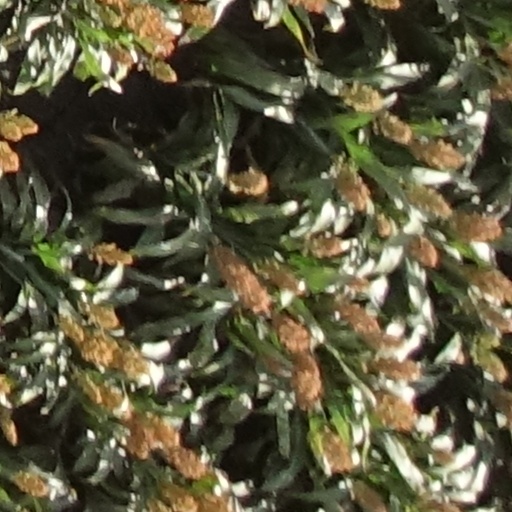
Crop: sorghum